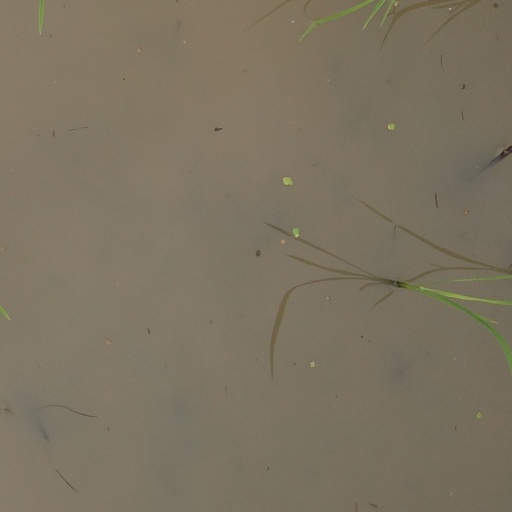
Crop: rice